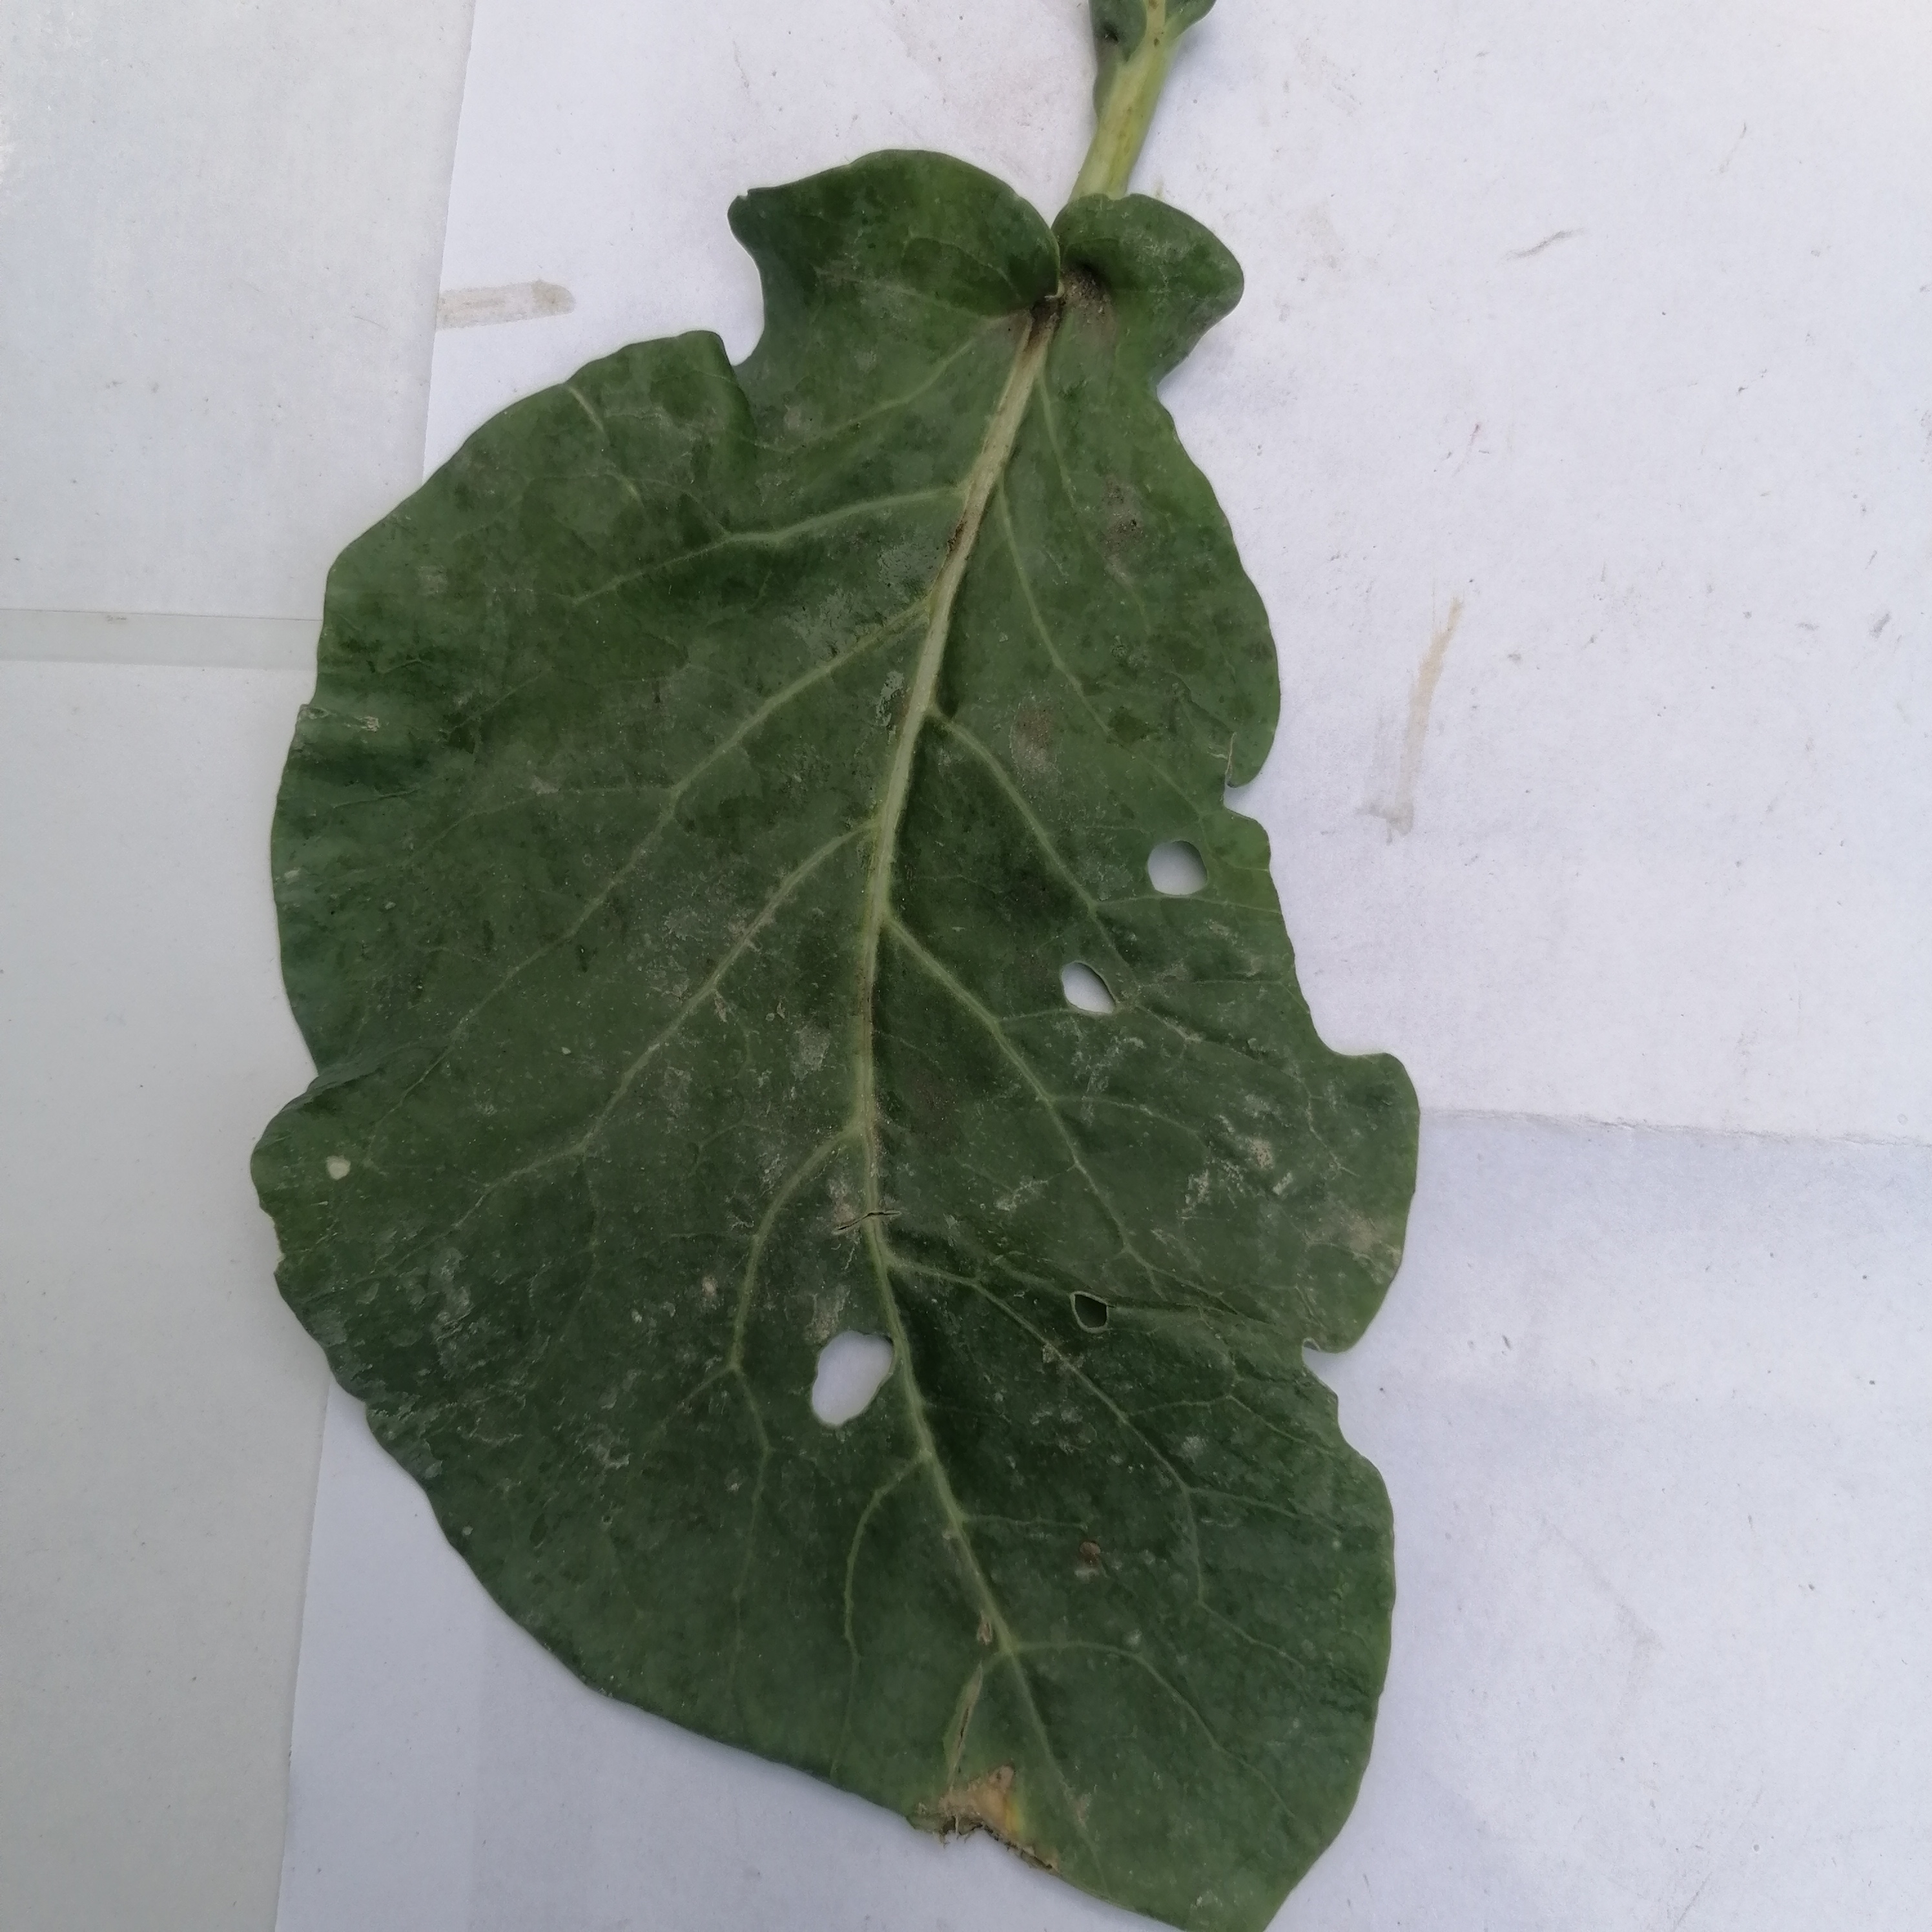
Label: Insect Hole